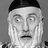
Emotion: sad